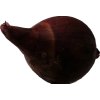
Label: red_onion